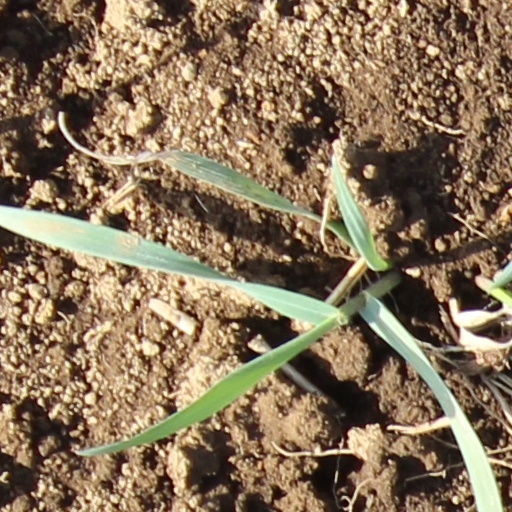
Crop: wheat